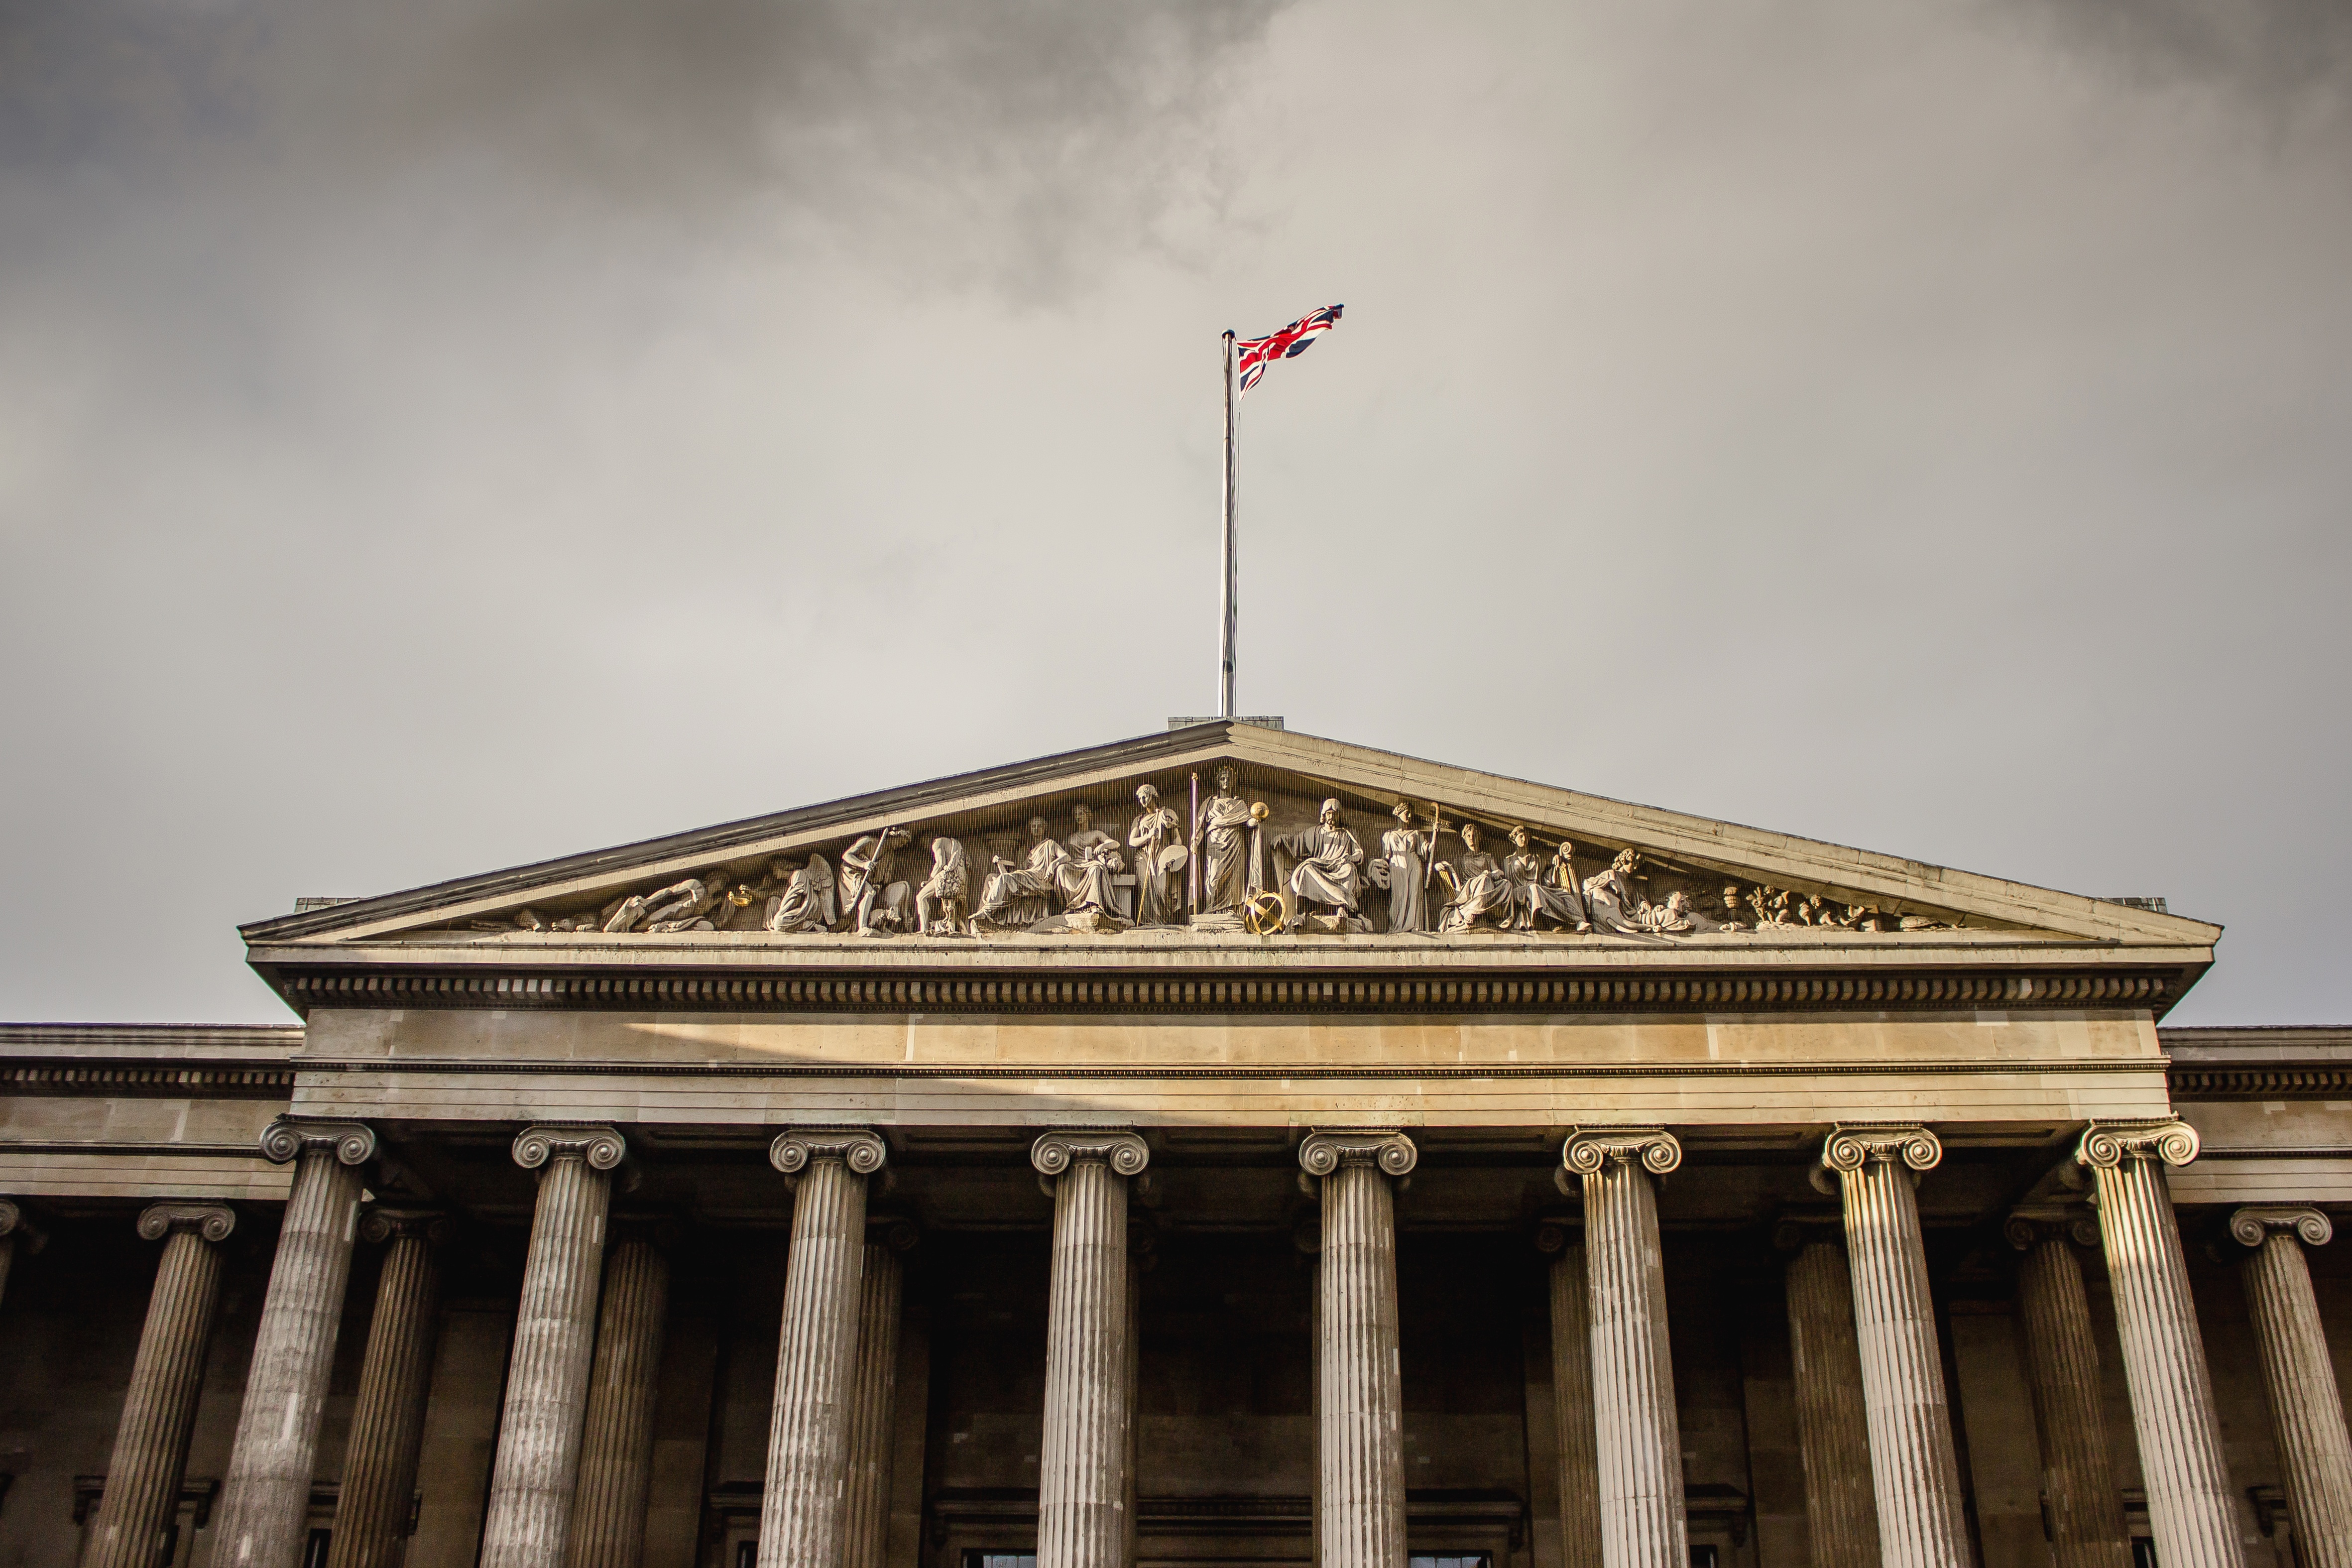
structure, landmark